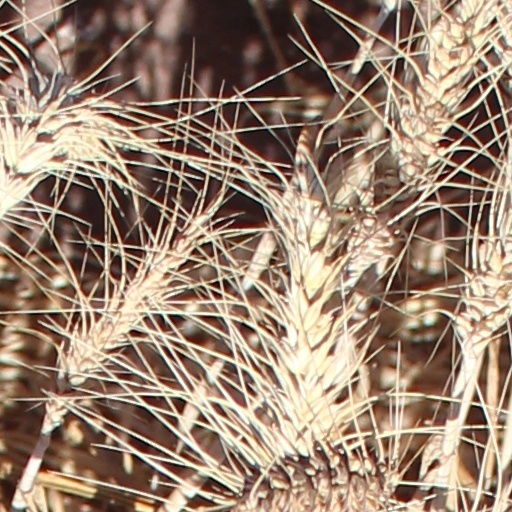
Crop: wheat